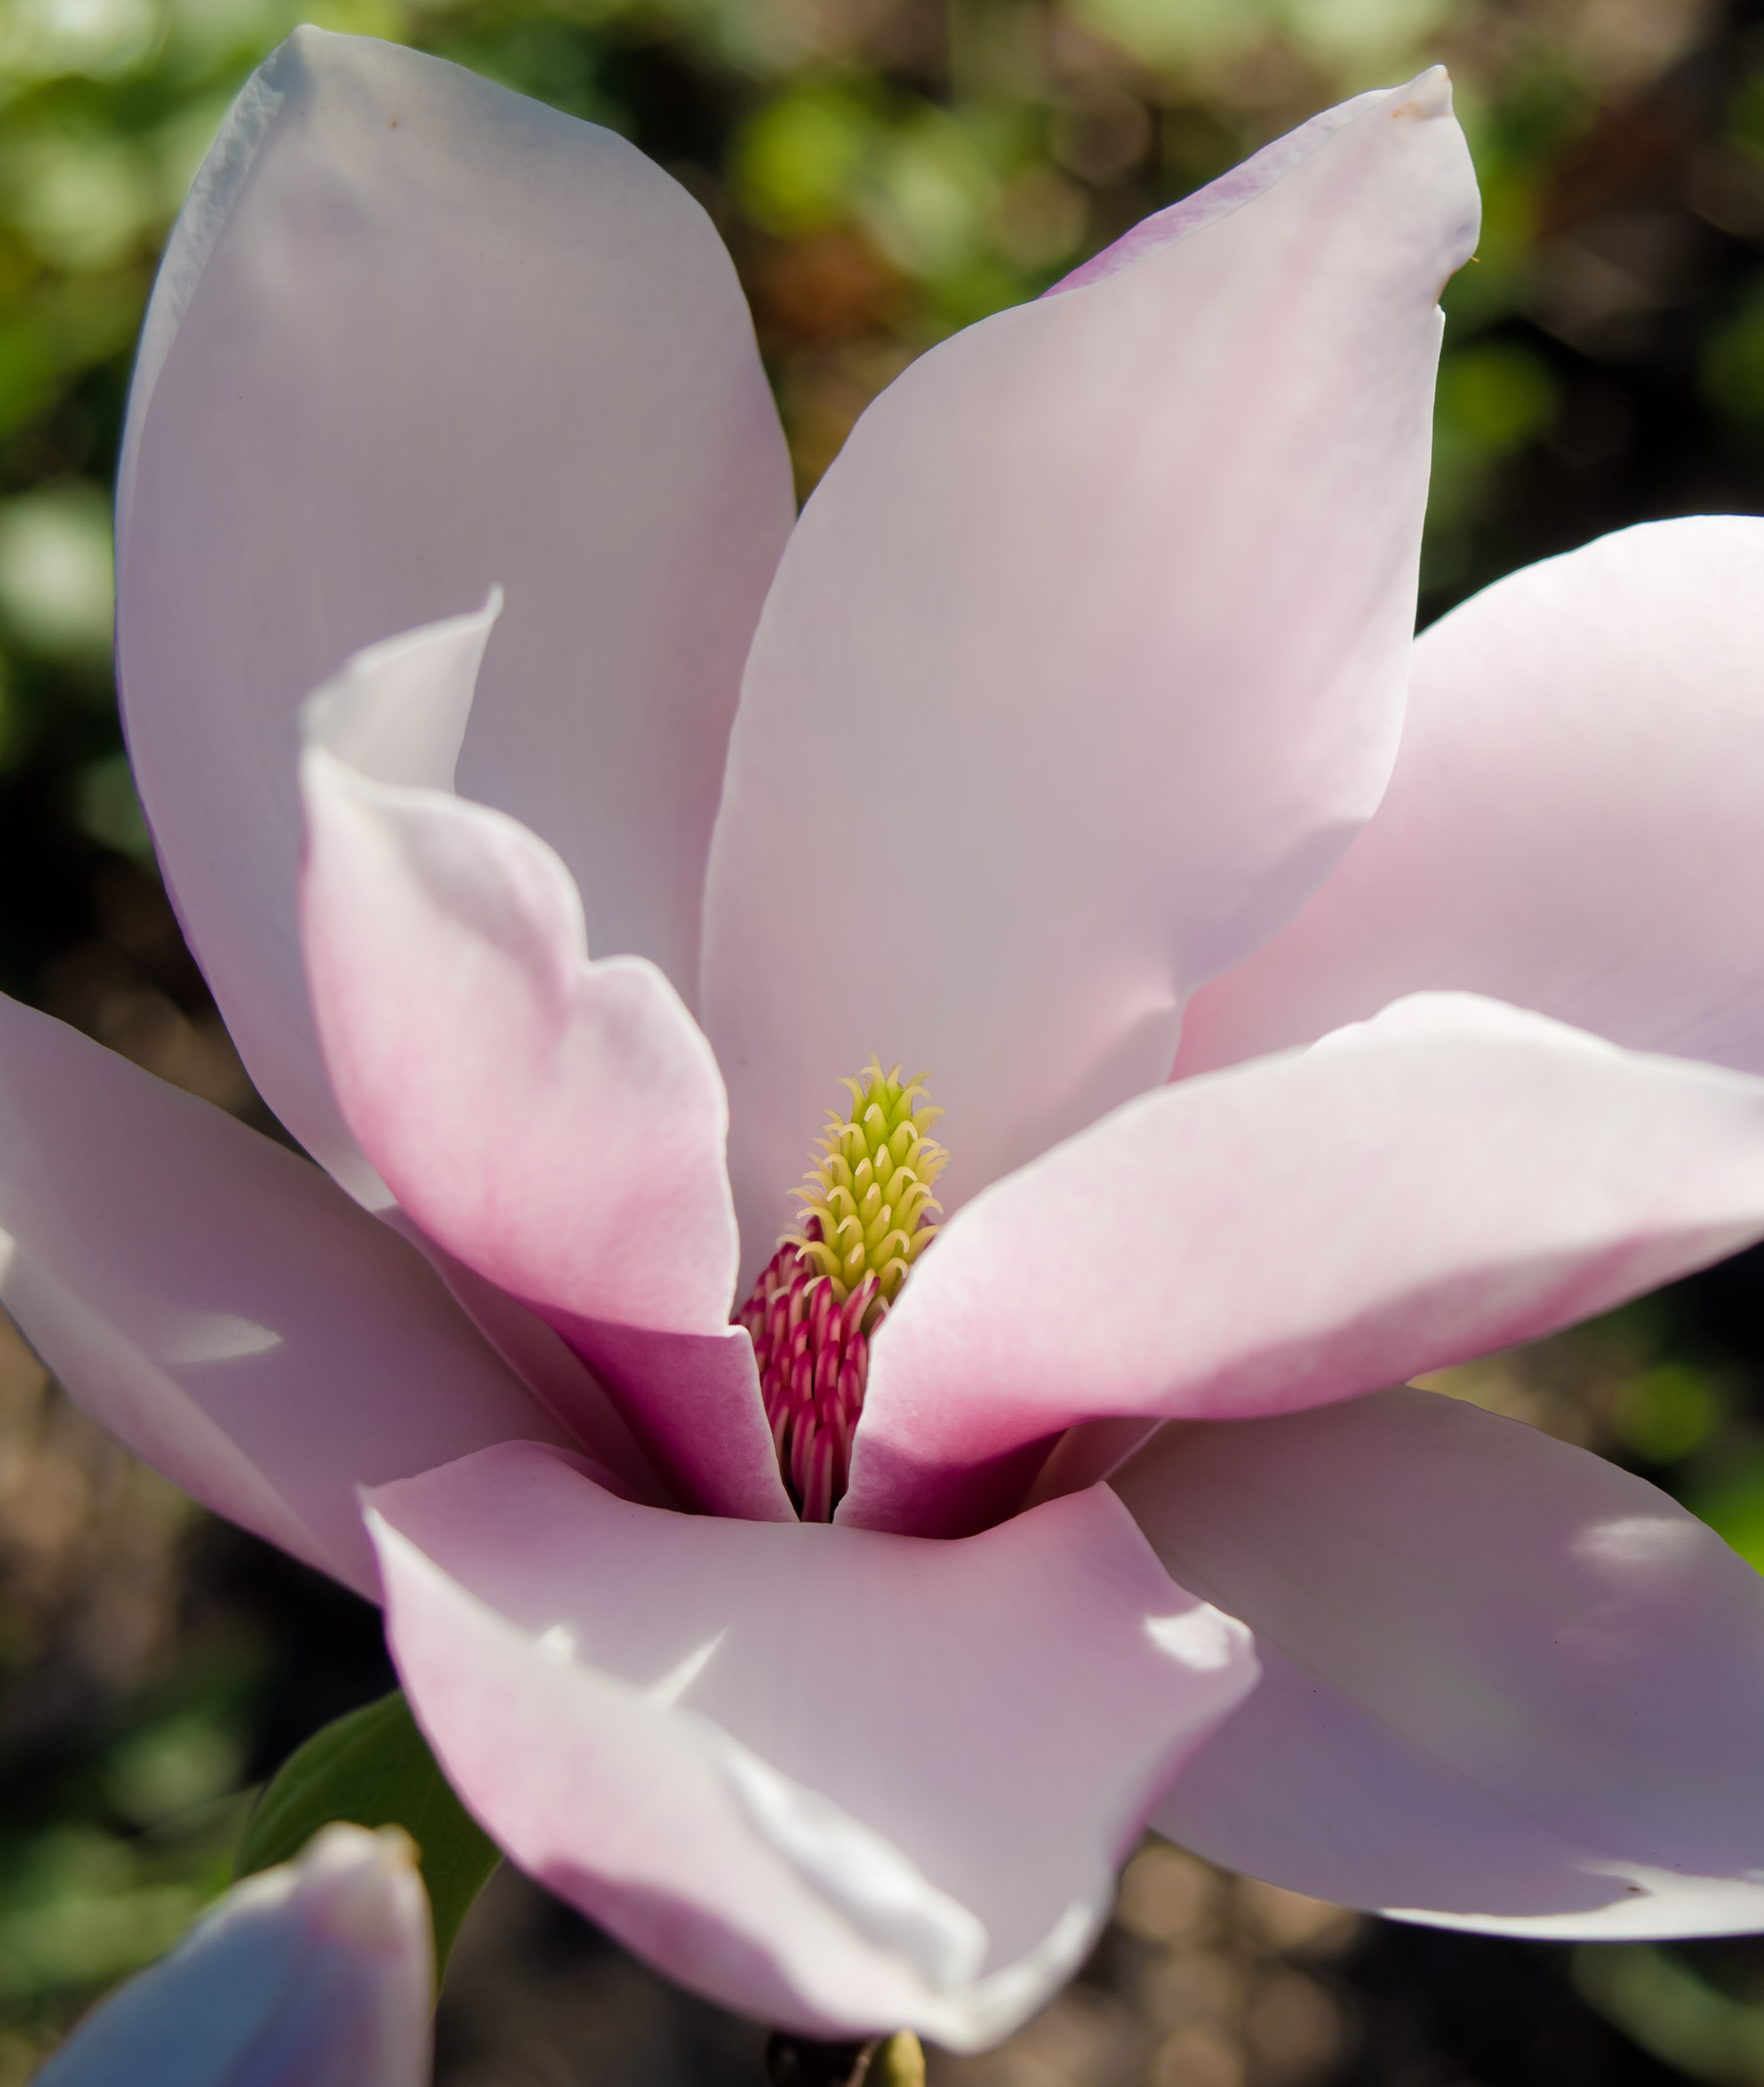
blossom, plant, flower, petal, spring, botany, garden, flora, close up, 2015, cool image, magnolia, botanic, kiev, macro photography, flowering plant, land plant